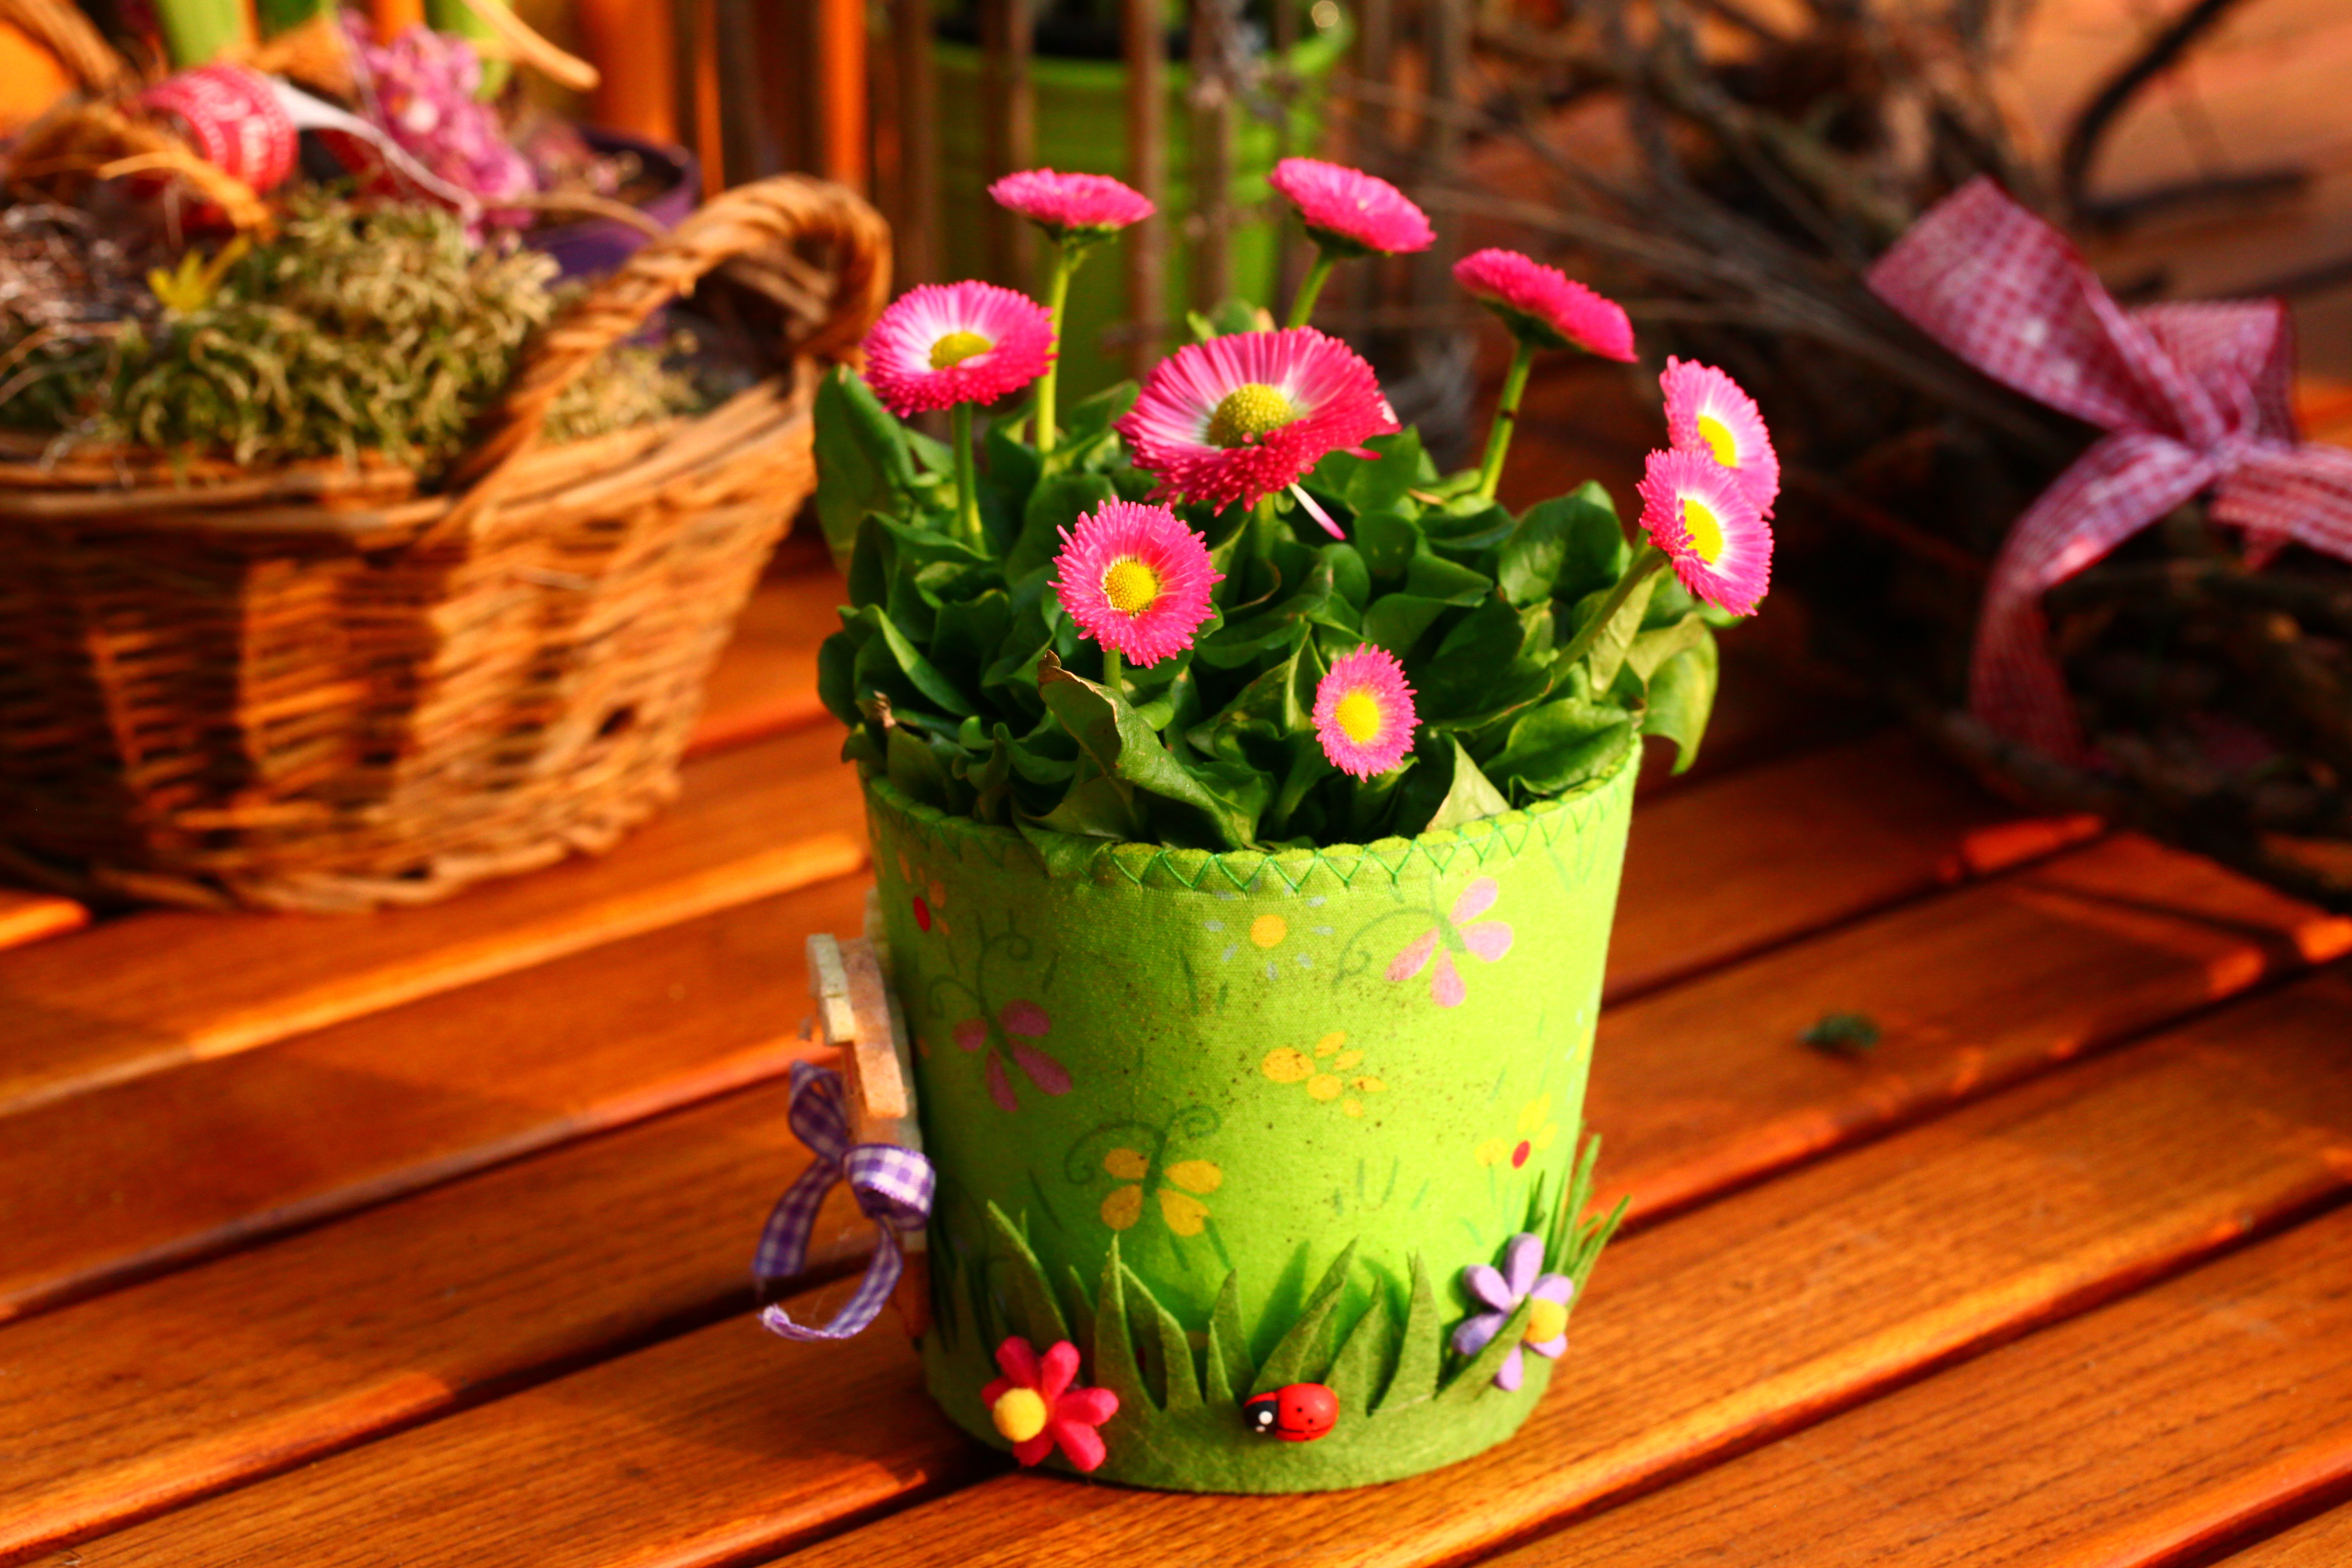
nature, plant, flower, decoration, spring, garden, flowers, flowerpot, floristry, spring flowers, floral design, centrepiece, flower arranging